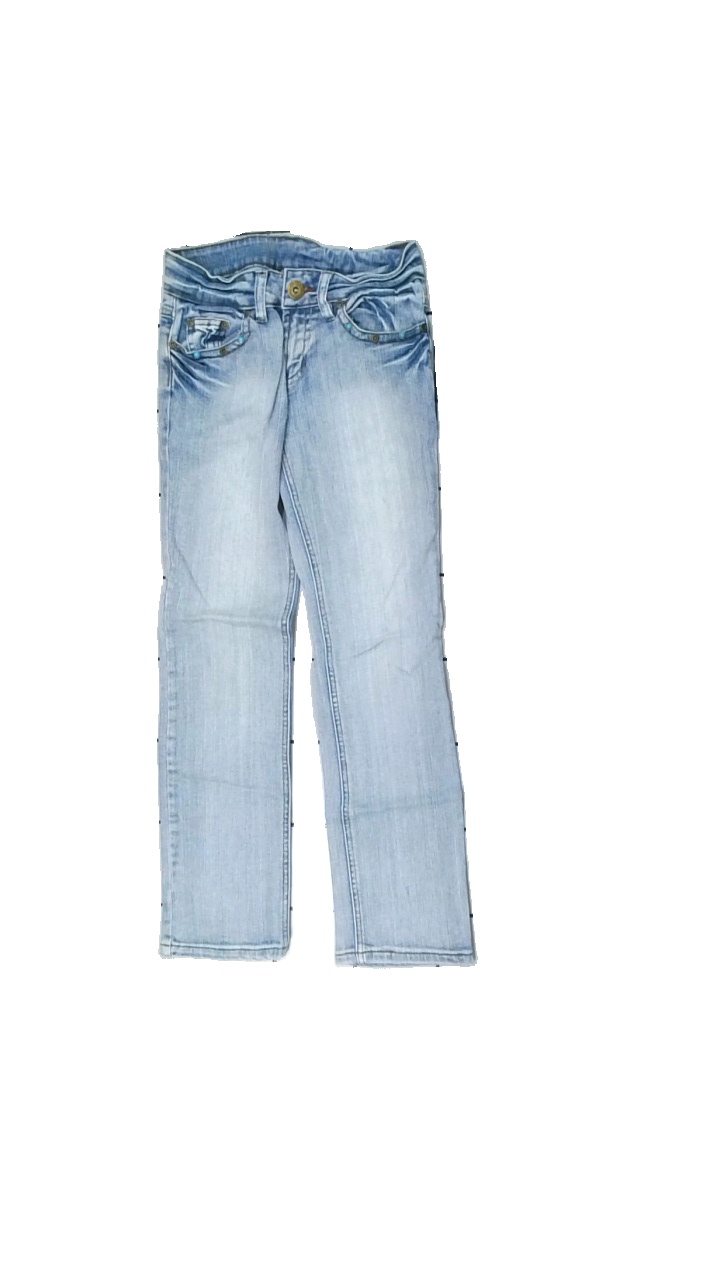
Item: Jeans (Children)
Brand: Miss Behaving
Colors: Blue
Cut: Regular
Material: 100%cotton
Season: Spring
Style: Denim
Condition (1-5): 4
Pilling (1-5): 5
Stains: Minor
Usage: Reuse
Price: <50